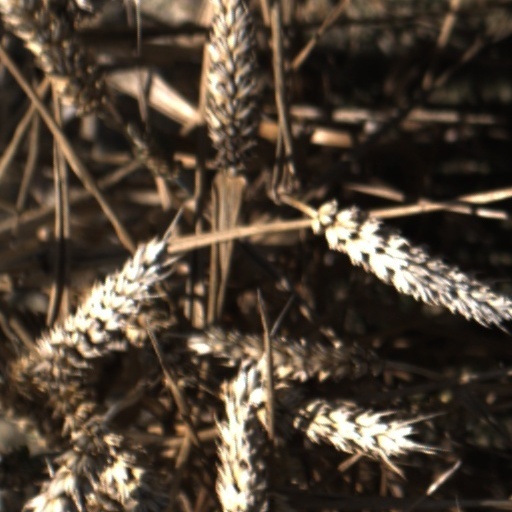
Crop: wheat